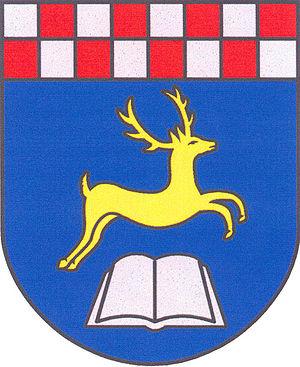
Hodslavice est une commune du district de Nový Jičín, dans la région de Moravie-Silésie, en République tchèque. Sa population s'élevait à 1 725 habitants en 2018.